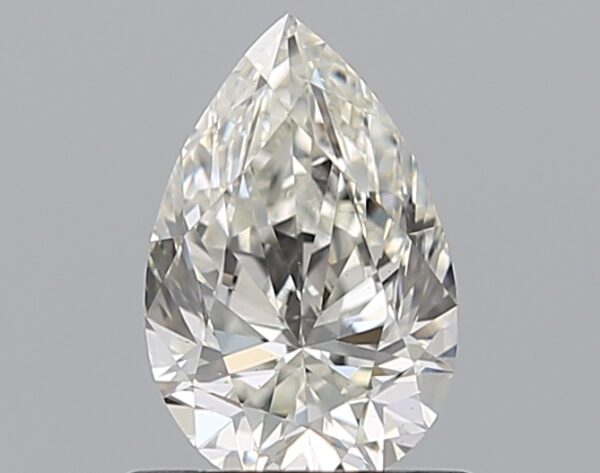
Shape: pear
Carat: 0.7
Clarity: VS2
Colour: I
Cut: EX
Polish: EX
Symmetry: VG
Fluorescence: F
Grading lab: GIA
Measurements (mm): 7.59 x 4.93 x 3.13